Ellen Marie Vars

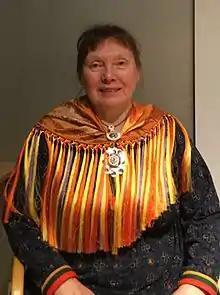
Vars in 2016

Ellen Marie Vars (born 12 August 1957) is a Norwegian Sami writer. She was born in Láhpoluoppal in Kautokeino Municipality. She made her literary debut in 1986 with the youth novel "Kátjá ", which came to be among the most read Sami books in Norway. Her novel "Čábbámus iđitguovssu" earned her the Saami Council Literature Prize in 2005. "Čábbámus iđitguovssu" has been translated into English as "The most beautiful dawn", and illustrated by Trygve Lund Guttormsen.